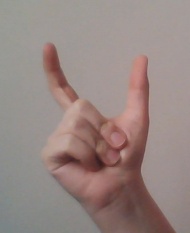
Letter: nun